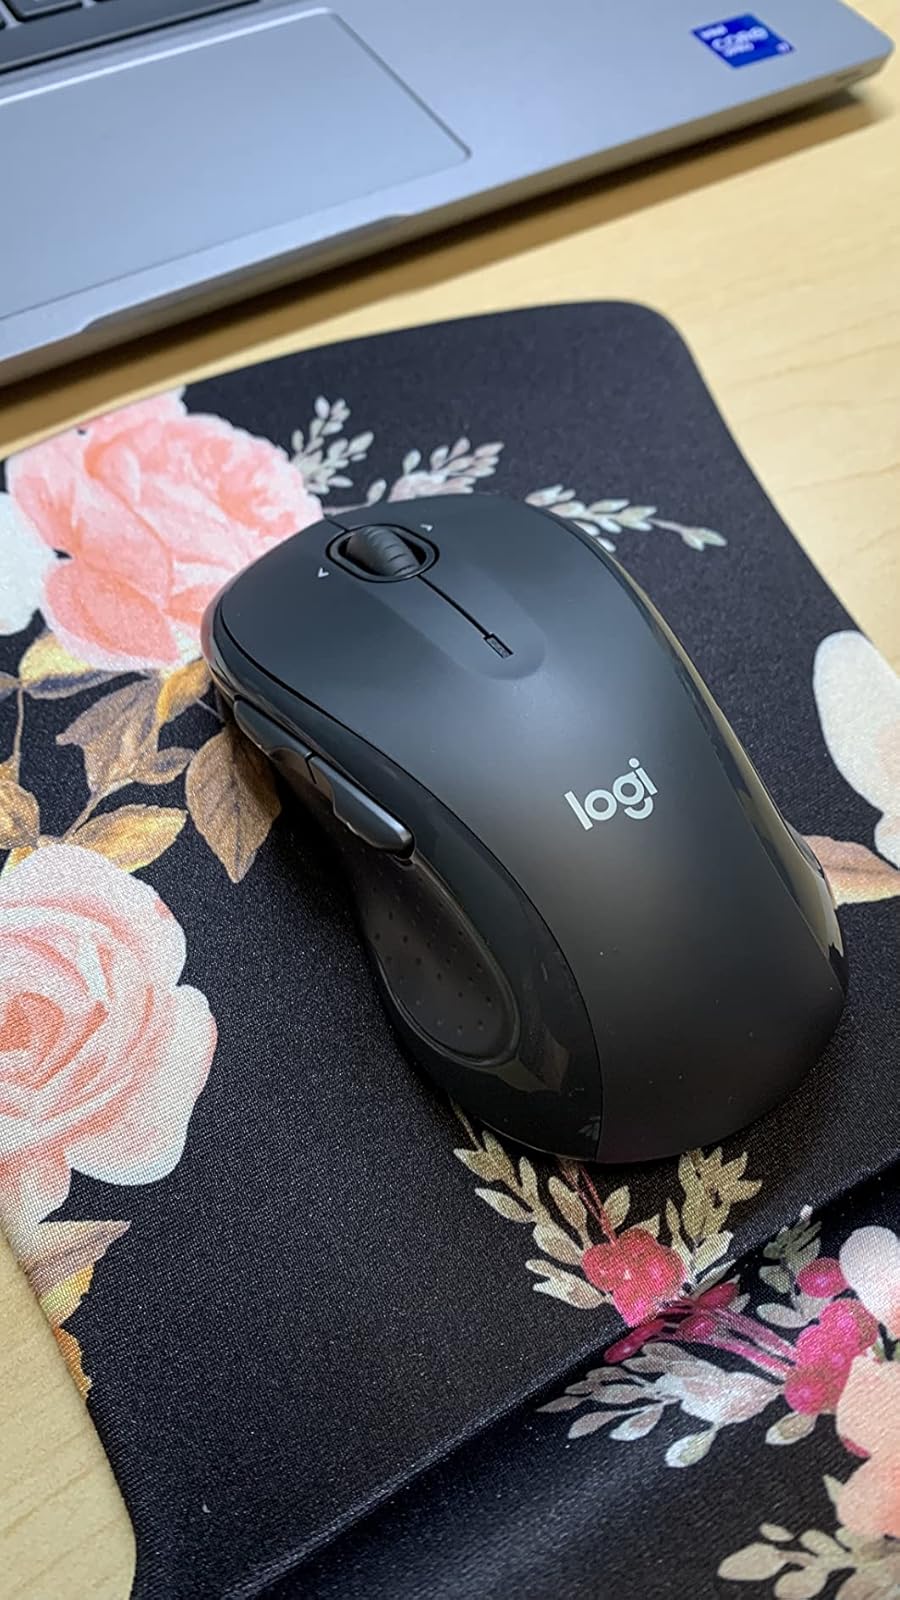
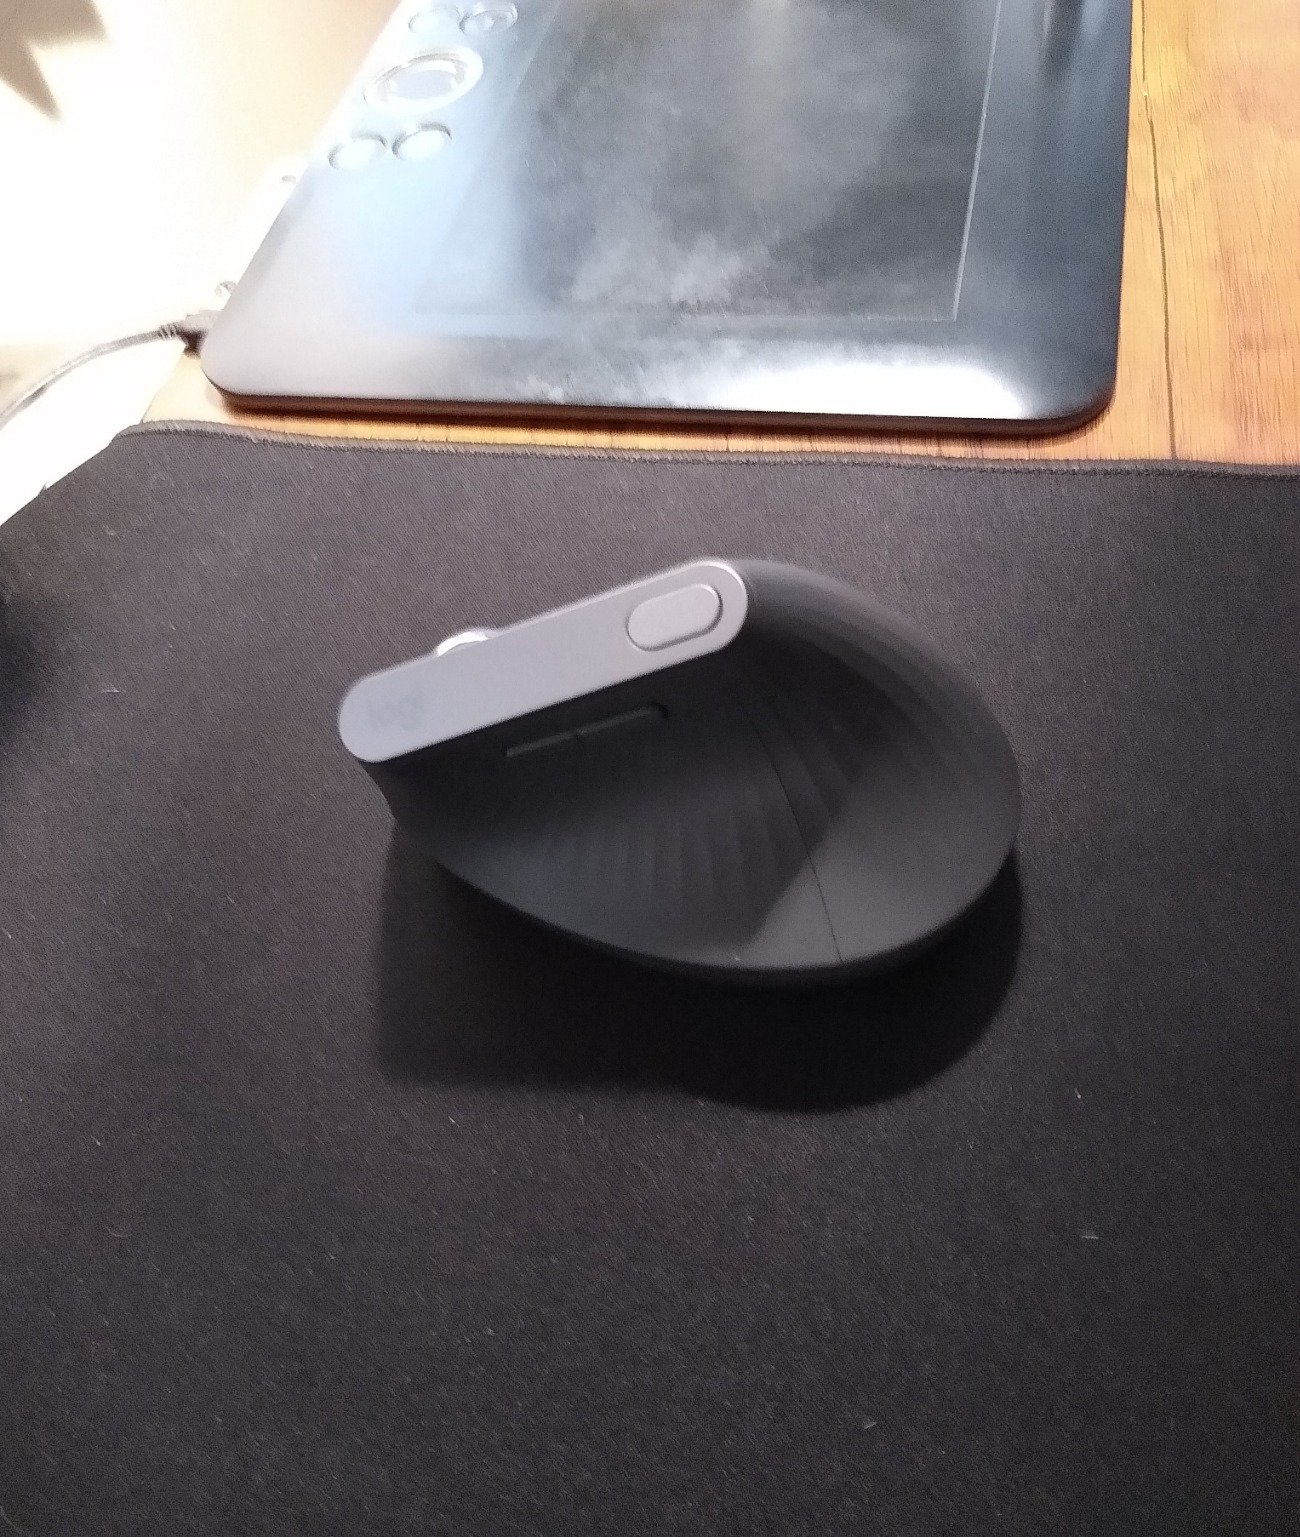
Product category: mouse
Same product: no